Max Planck Institute for Legal History and Legal Theory

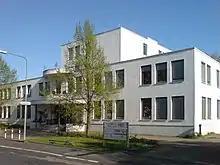
Former seat of the Max Planck Institute for European Legal History at Hausener Weg 120

Currently, Marietta Auer, Thomas Duve, Dieter Simon and Stefan Vogenauer are Scientific Members of the institute.